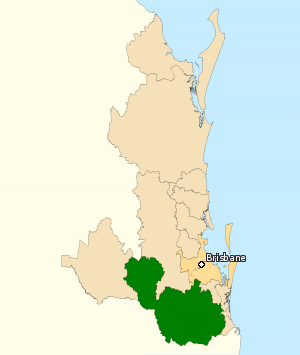
La circonscription de Rankin est une circonscription électorale fédérale australienne dans le Queensland. Elle a été créée en 2009 et mise aux voix en 2010. Elle porte le nom de la poétesse Judith Wright.